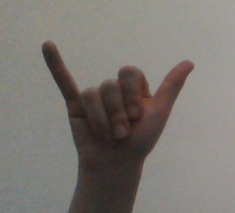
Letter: ya